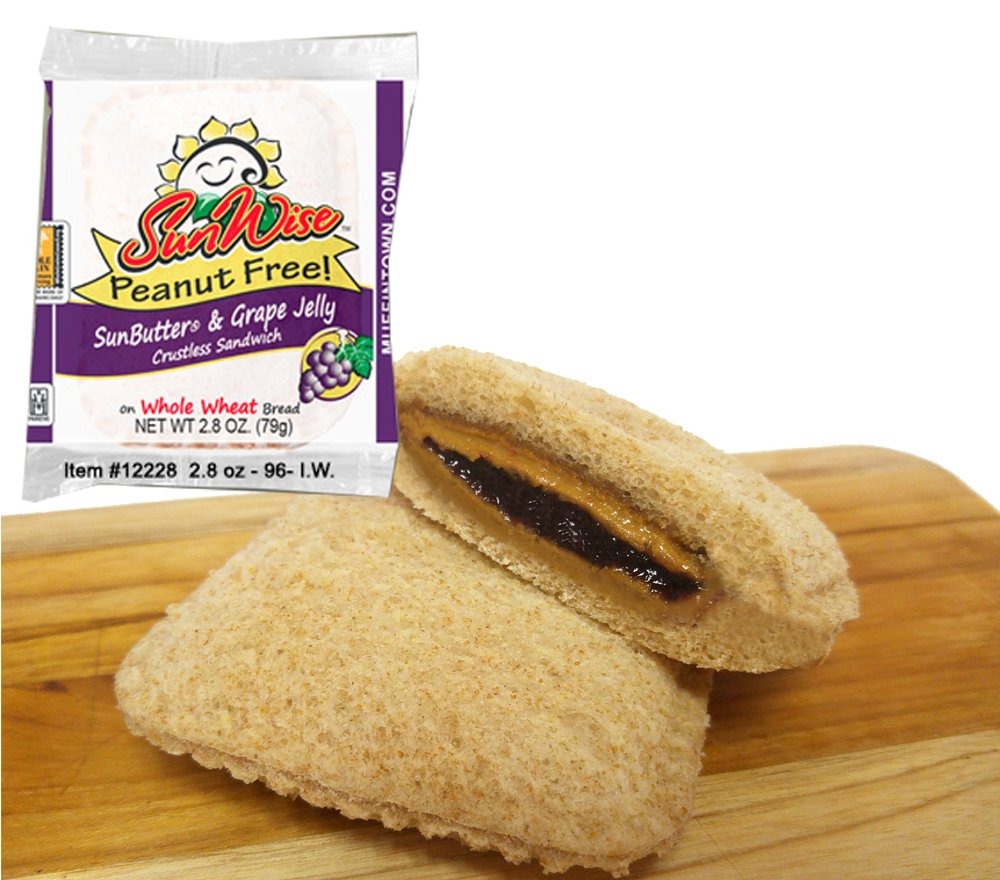
Item Name: Sunwise Sanwiches, Sun Butter (Peanut Free) & Grape Jelly, 2.8 oz., (96 count)
Bullet Point 1: Peanut Free: Contains no peanuts for those with peanut allergies
Bullet Point 2: Grape Jelly: Sweet grape jelly for a delicious sandwich
Bullet Point 3: Sunwise Brand: Trusted brand for quality sandwich cookies
Bullet Point 4: 96 Sandwiches: 96 individually wrapped sandwiches for convenience
Bullet Point 5: Individually Wrapped: Each sandwich is wrapped for freshness and portability
Product Description: Peanut Free Sandwich, Sun Butter and Grape Jelly, pack of 96
Value: 1.0
Unit: Count

Price: 126.99